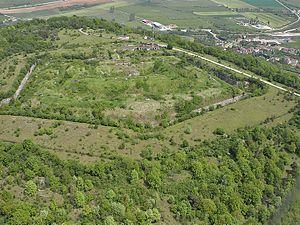
Cette page concerne les événements qui se sont produits durant l'année 1874 en Lorraine.
Le fort de Domgermain est un ouvrage de la place forte de Toul appartenant au système Séré de Rivières. Il est construit à l'extrémité du plateau marquant le seuil de Foug au sud. Il est implanté à 398 m d'altitude. Il a la forme d'un pentagone irrégulier.
Domgermain est une commune française située dans le département de Meurthe-et-Moselle en région Grand Est.